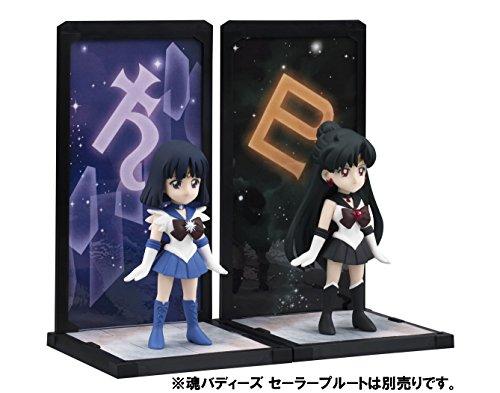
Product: Bandai Tamashii Nations Tamashii Buddies Sailor Saturn "Sailor Moon" Statue
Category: Toys & Games | Collectible Toys | Statues, Bobbleheads & Busts | Statues
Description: Display them alongside the separately sold Sailor Uranus and Sailor Neptune to expand your Sailor Moon Universe.
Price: $14.28
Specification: ProductDimensions:2x3x4inches|ItemWeight:3.52ounces|ShippingWeight:5.6ounces(Viewshippingratesandpolicies)|DomesticShipping:ItemcanbeshippedwithinU.S.|InternationalShipping:ThisitemcanbeshippedtoselectcountriesoutsideoftheU.S.LearnMore|ASIN:B01HPGO20A|Itemmodelnumber:BAN07915|Manufacturerrecommendedage:15yearsandup